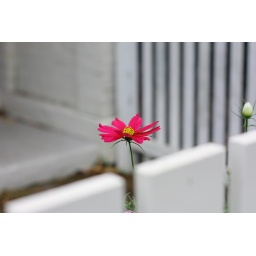
a singular flower in a yard surrounded by a white picket fence. Taken by 50mm f/1.8